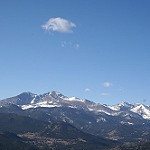
Scene: Outdoor